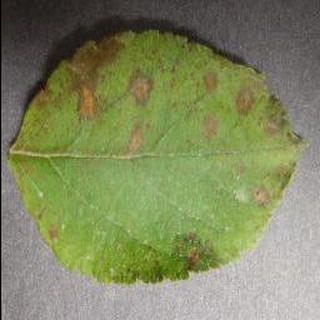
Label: apple_cedar_apple_rust